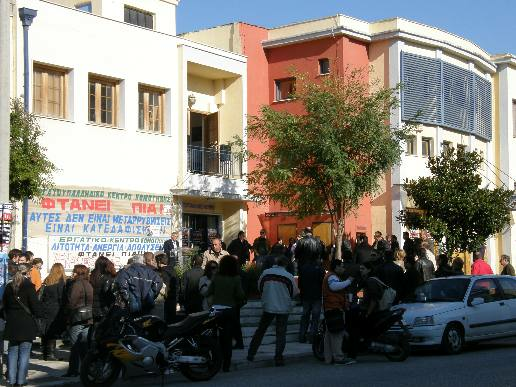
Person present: Yes